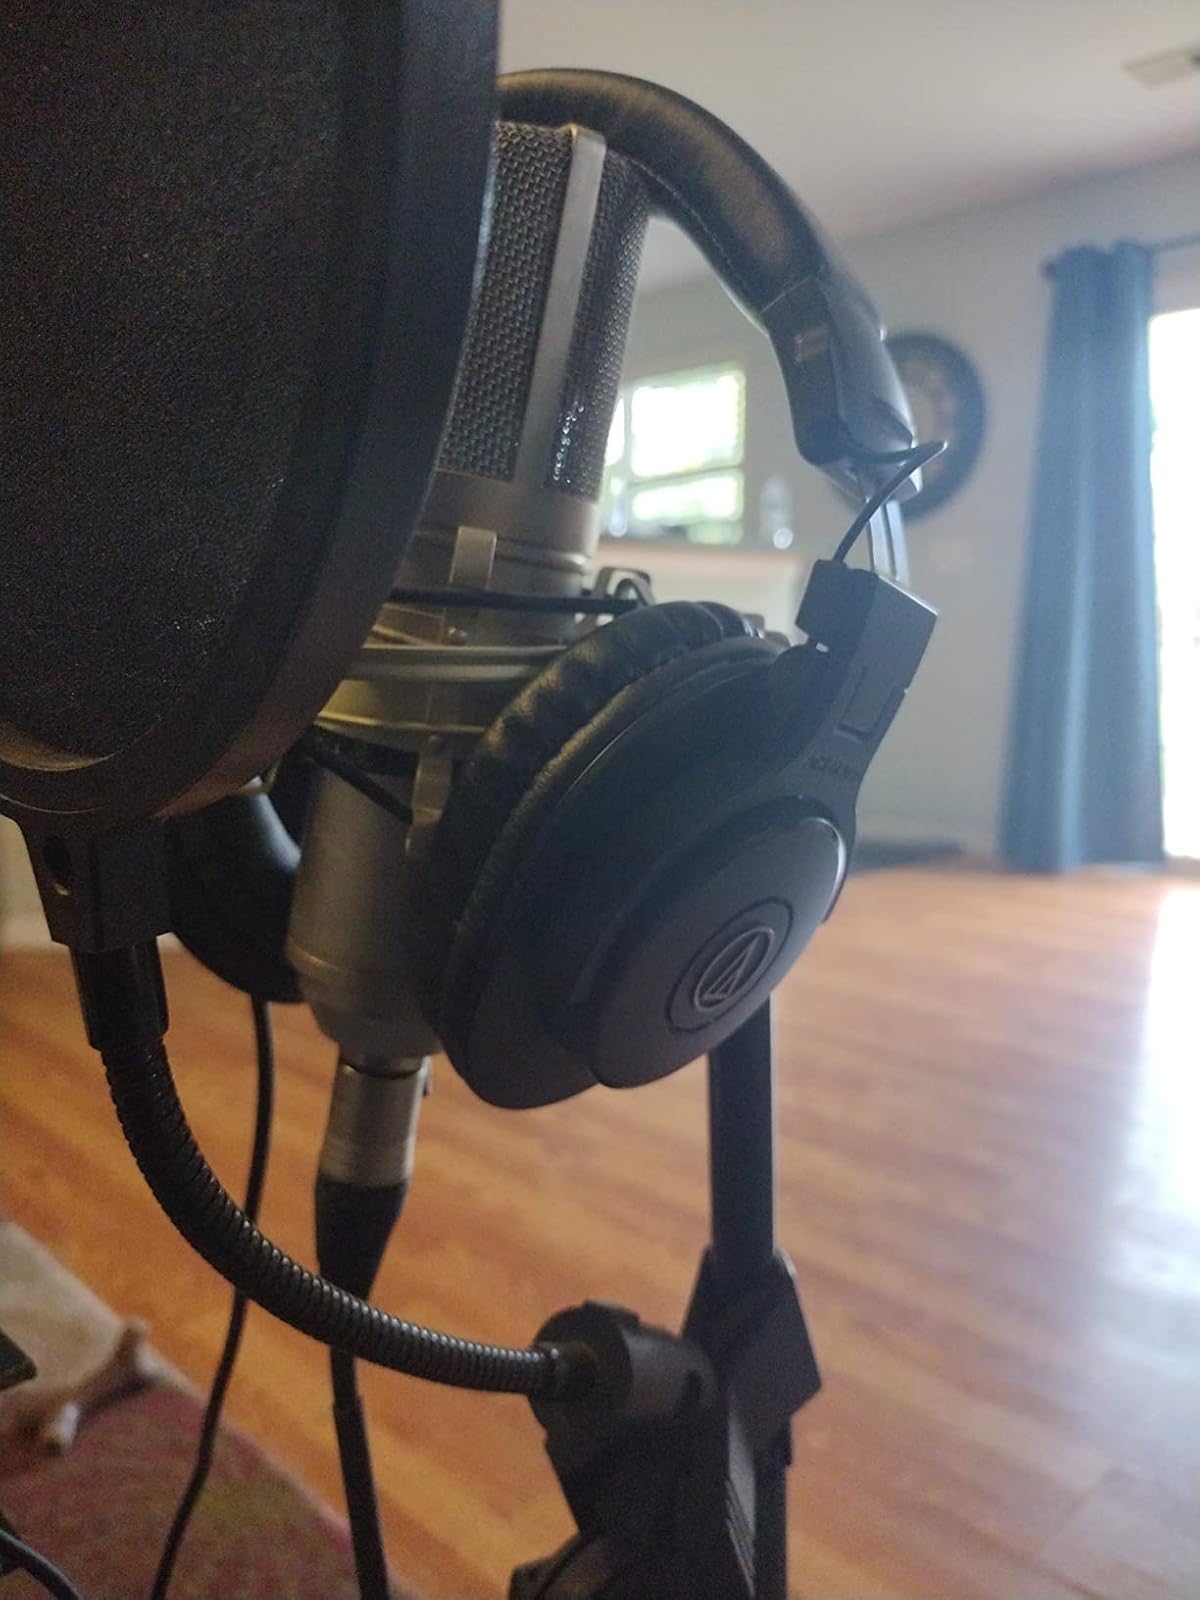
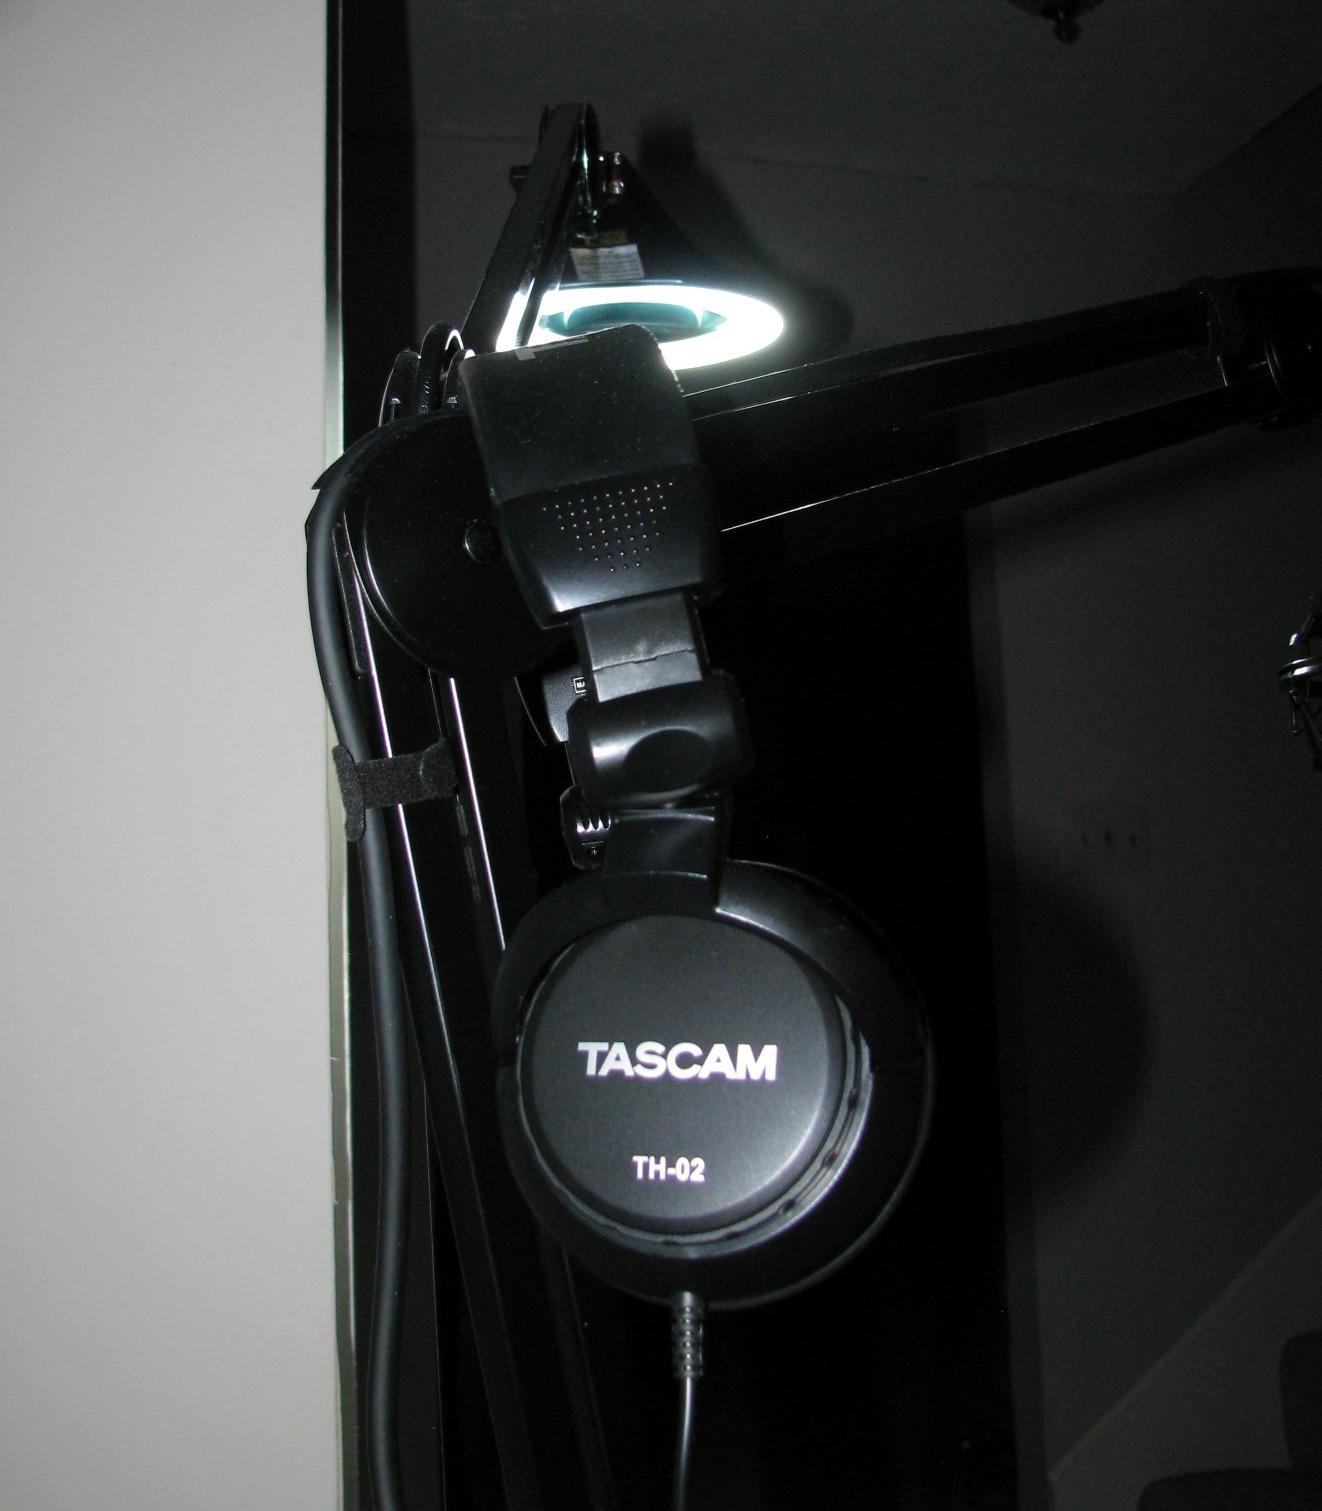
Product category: headphones
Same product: no